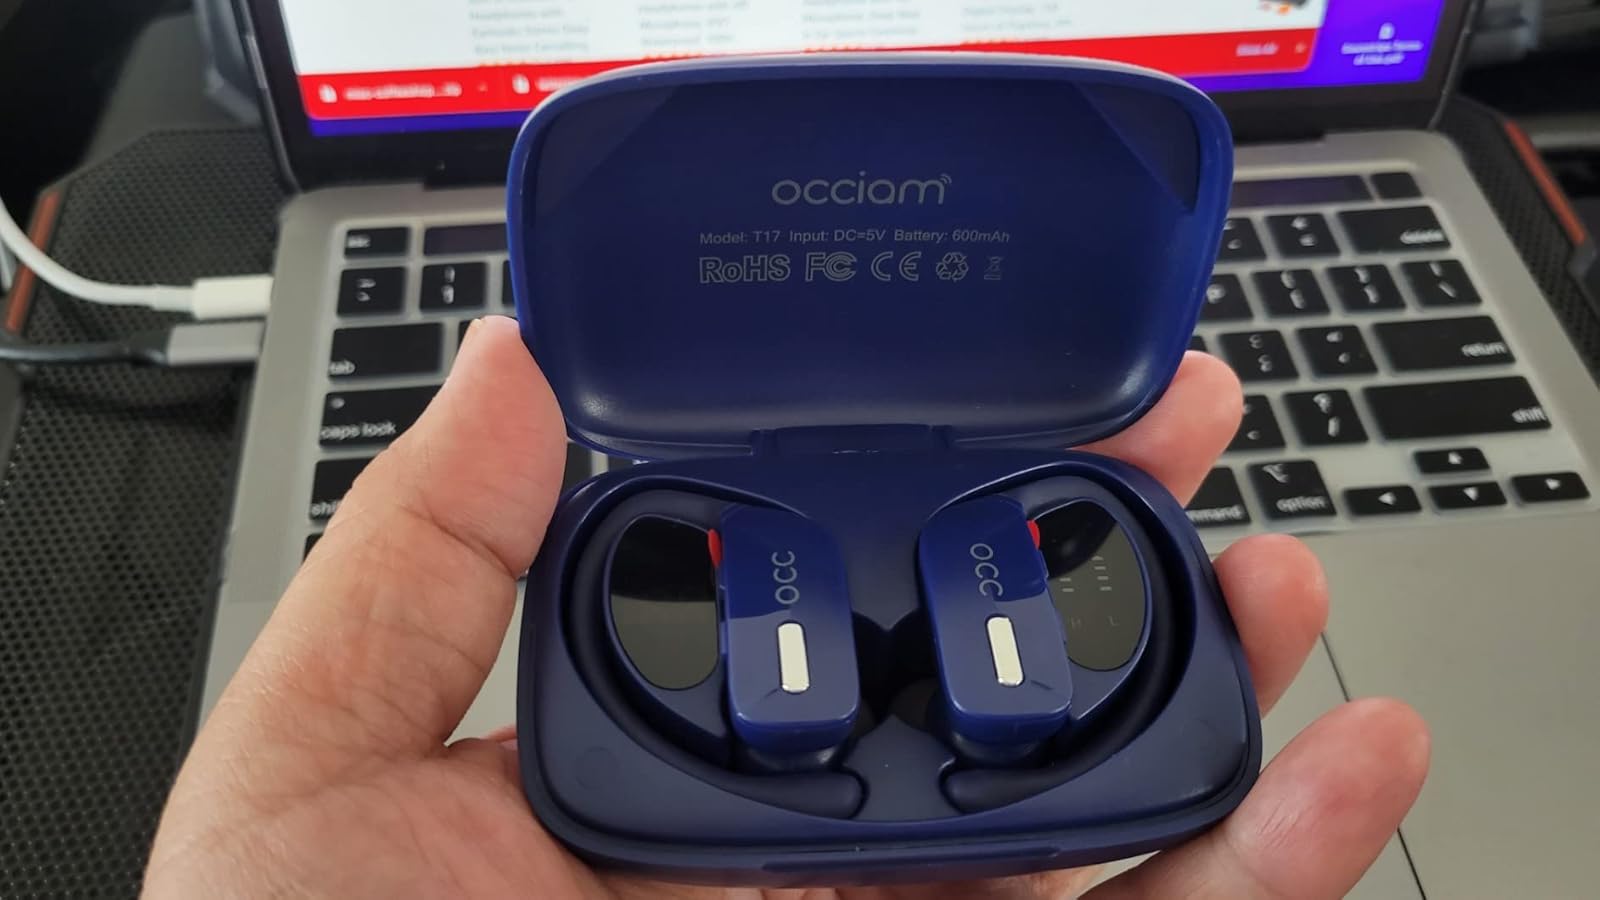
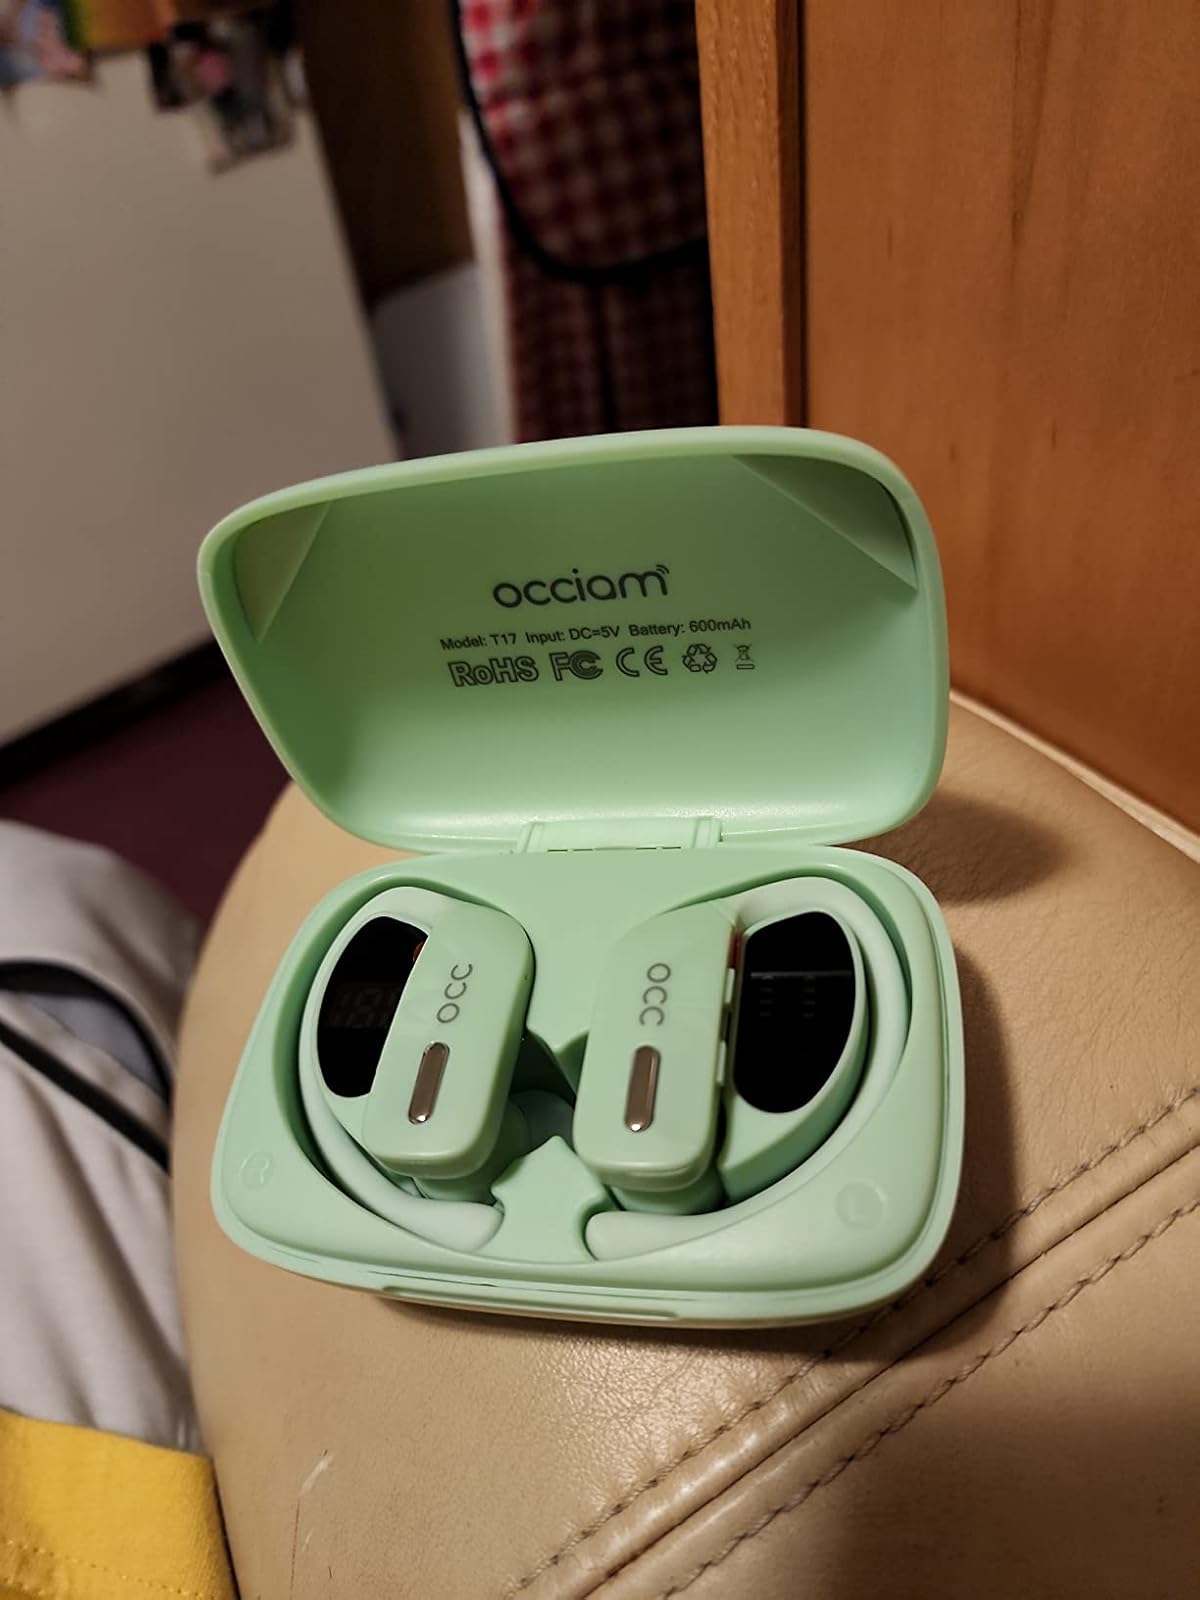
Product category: earbuds
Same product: no